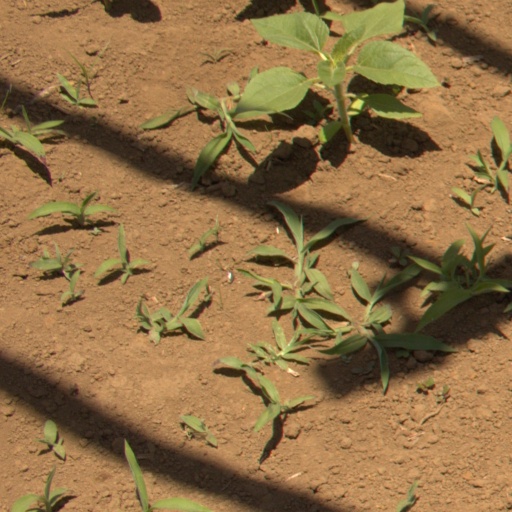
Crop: Jerusalem artichoke